Francis Wurtz

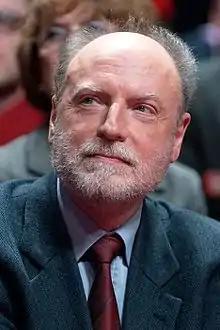
Francis Wurtz during a rally for the 2009' European Parliament elections in France, 8 March 2009

Francis Wurtz (born 3 January 1948 in Strasbourg) is a former French Member of the European Parliament, serving from 1979 until 2009. Elected in the Île-de-France constituency on the French Communist Party (PCF) ticket, he sat with the European United Left - Nordic Green Left (GUE/NGL) group, and was its President. He was nominated by GUE/NGL as their candidate for President of the European Parliament in the 2004 election, where he received 51 votes.